Atari 8-bit computers

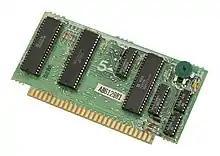
The processor board for the Atari 800 has the 6502, ANTIC, and CTIA chips.

The Atari machines consist of a 6502 as the main processor, a combination of ANTIC and GTIA chips to provide graphics, and the POKEY chip to handle sound and serial input/output. These support chips are controlled via a series of registers that can be user-controlled via memory load/store instructions running on the 6502. For example, the GTIA uses a series of registers to select colors for the screen; these colors can be changed by inserting the correct values into its registers, which are mapped into the address space that is visible to the 6502. Some of the coprocessors use data stored in RAM, such as ANTIC's display buffer and display list, and GTIA's Player/Missile (sprite) information.